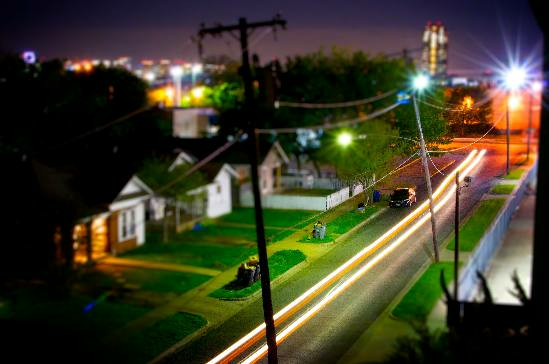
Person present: No